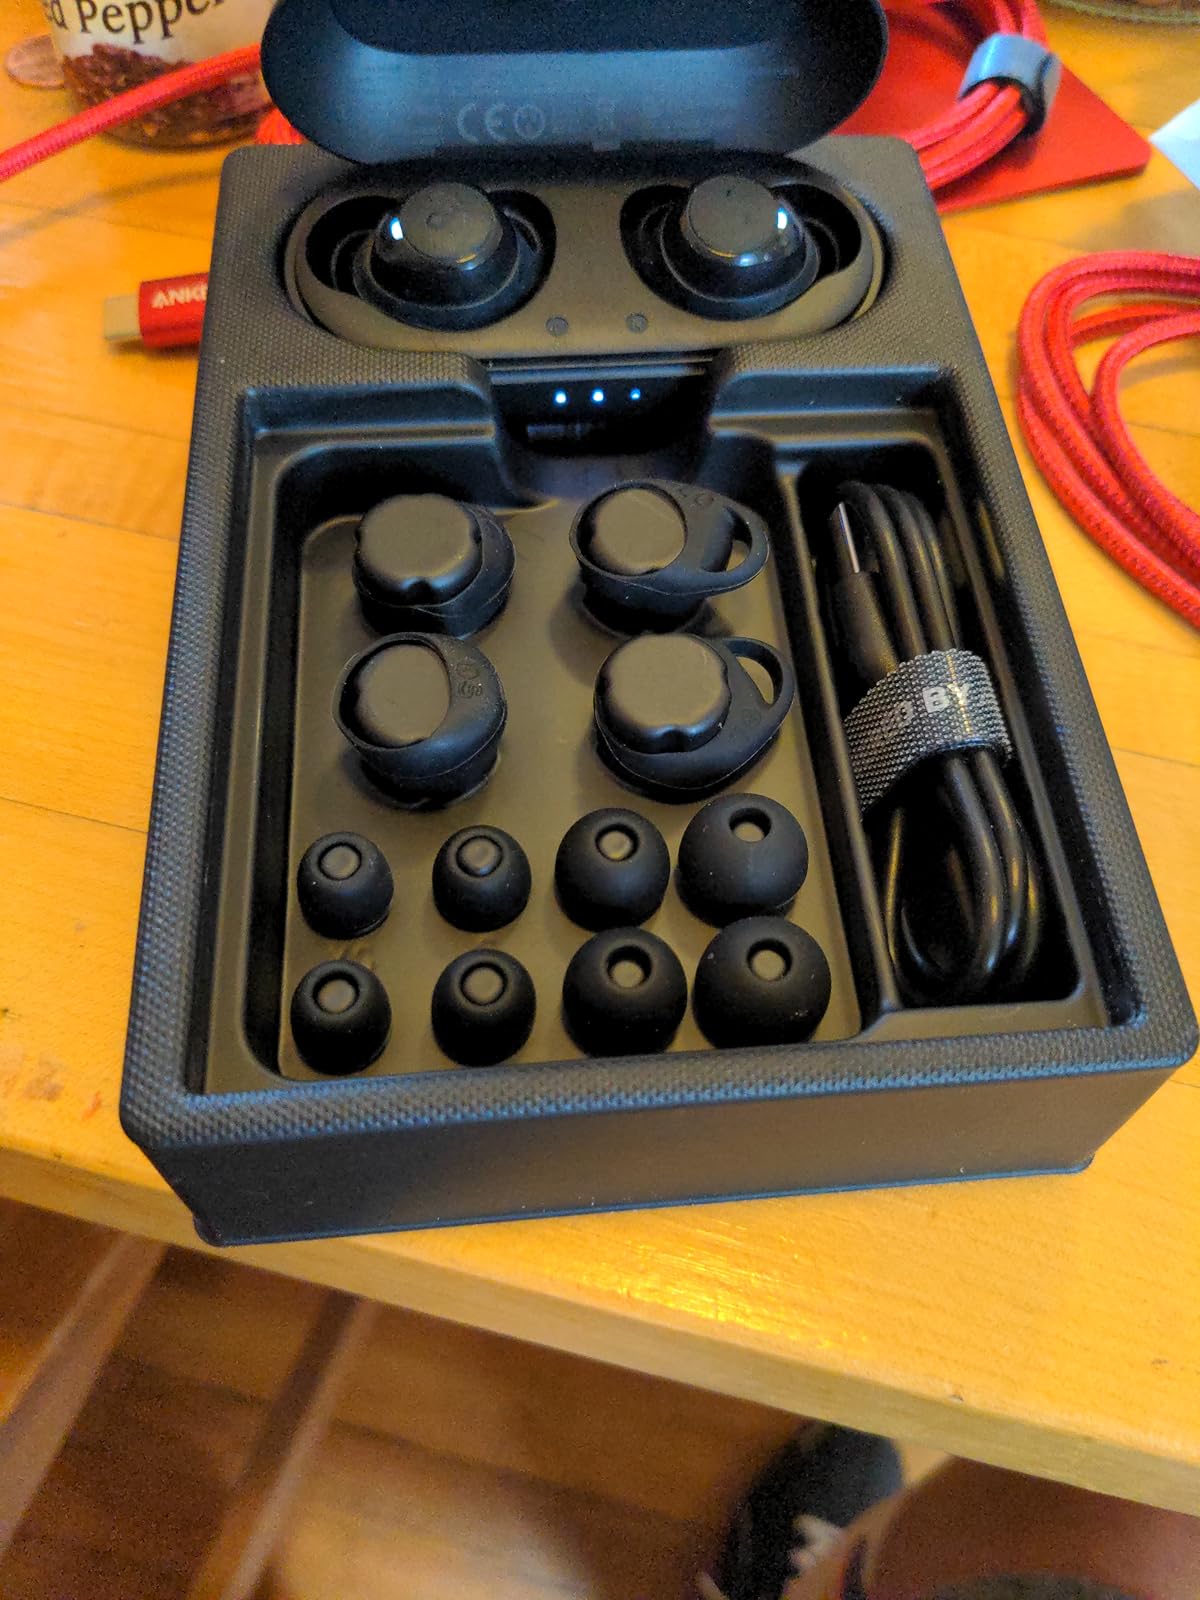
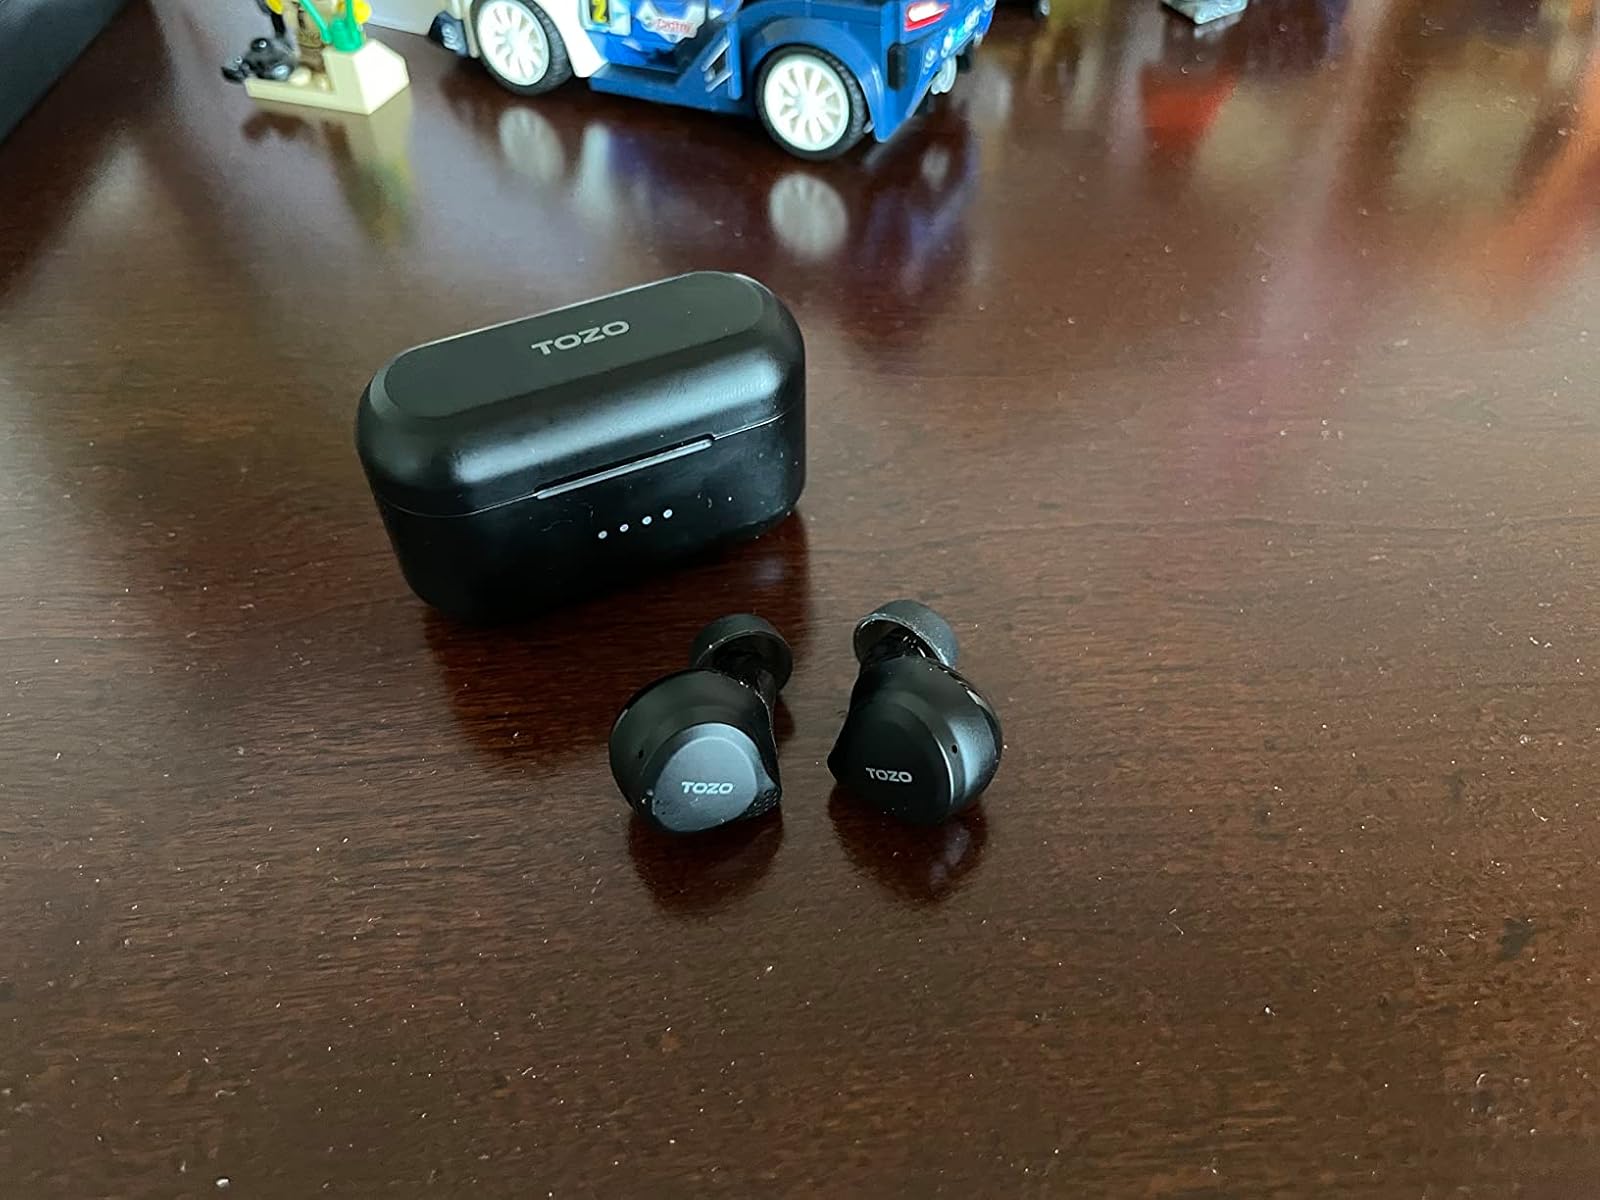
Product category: earbuds
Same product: no